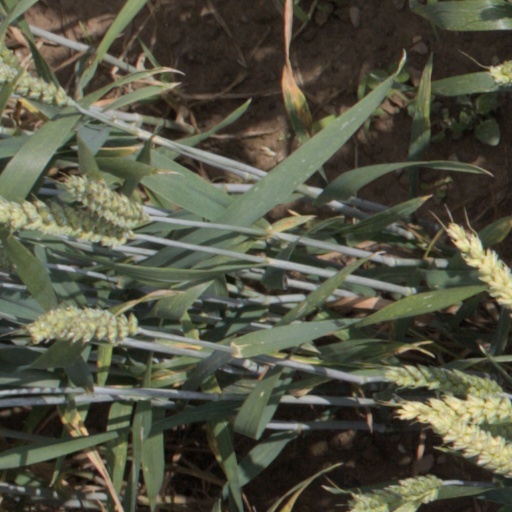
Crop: wheat